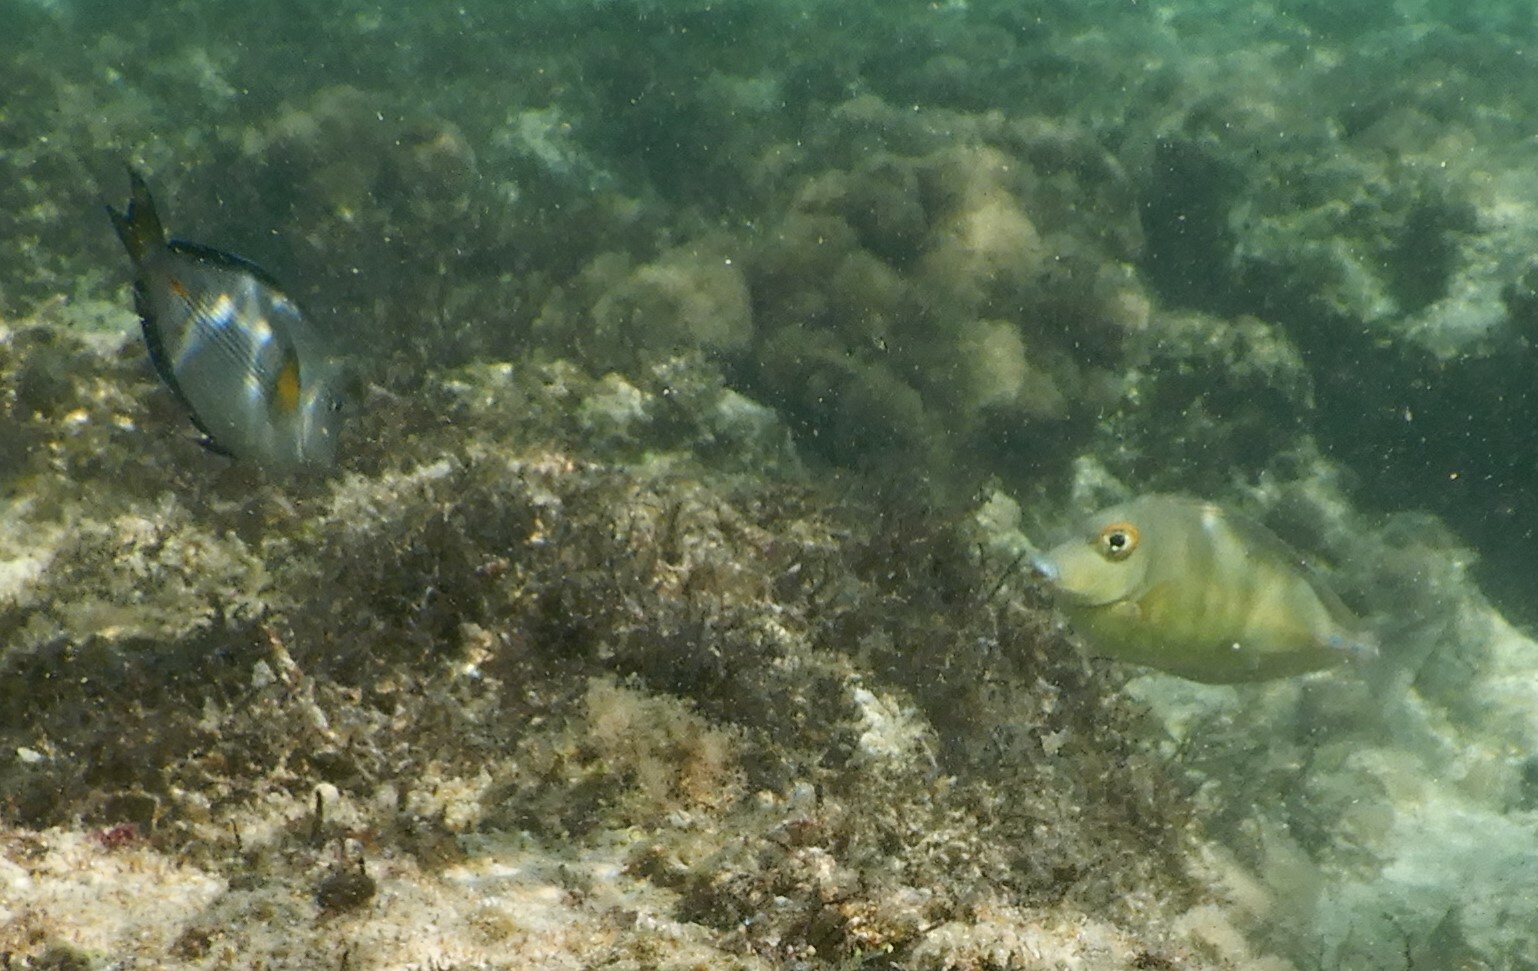
Naso unicornis (Bluespine Unicornfish)